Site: brandenburg
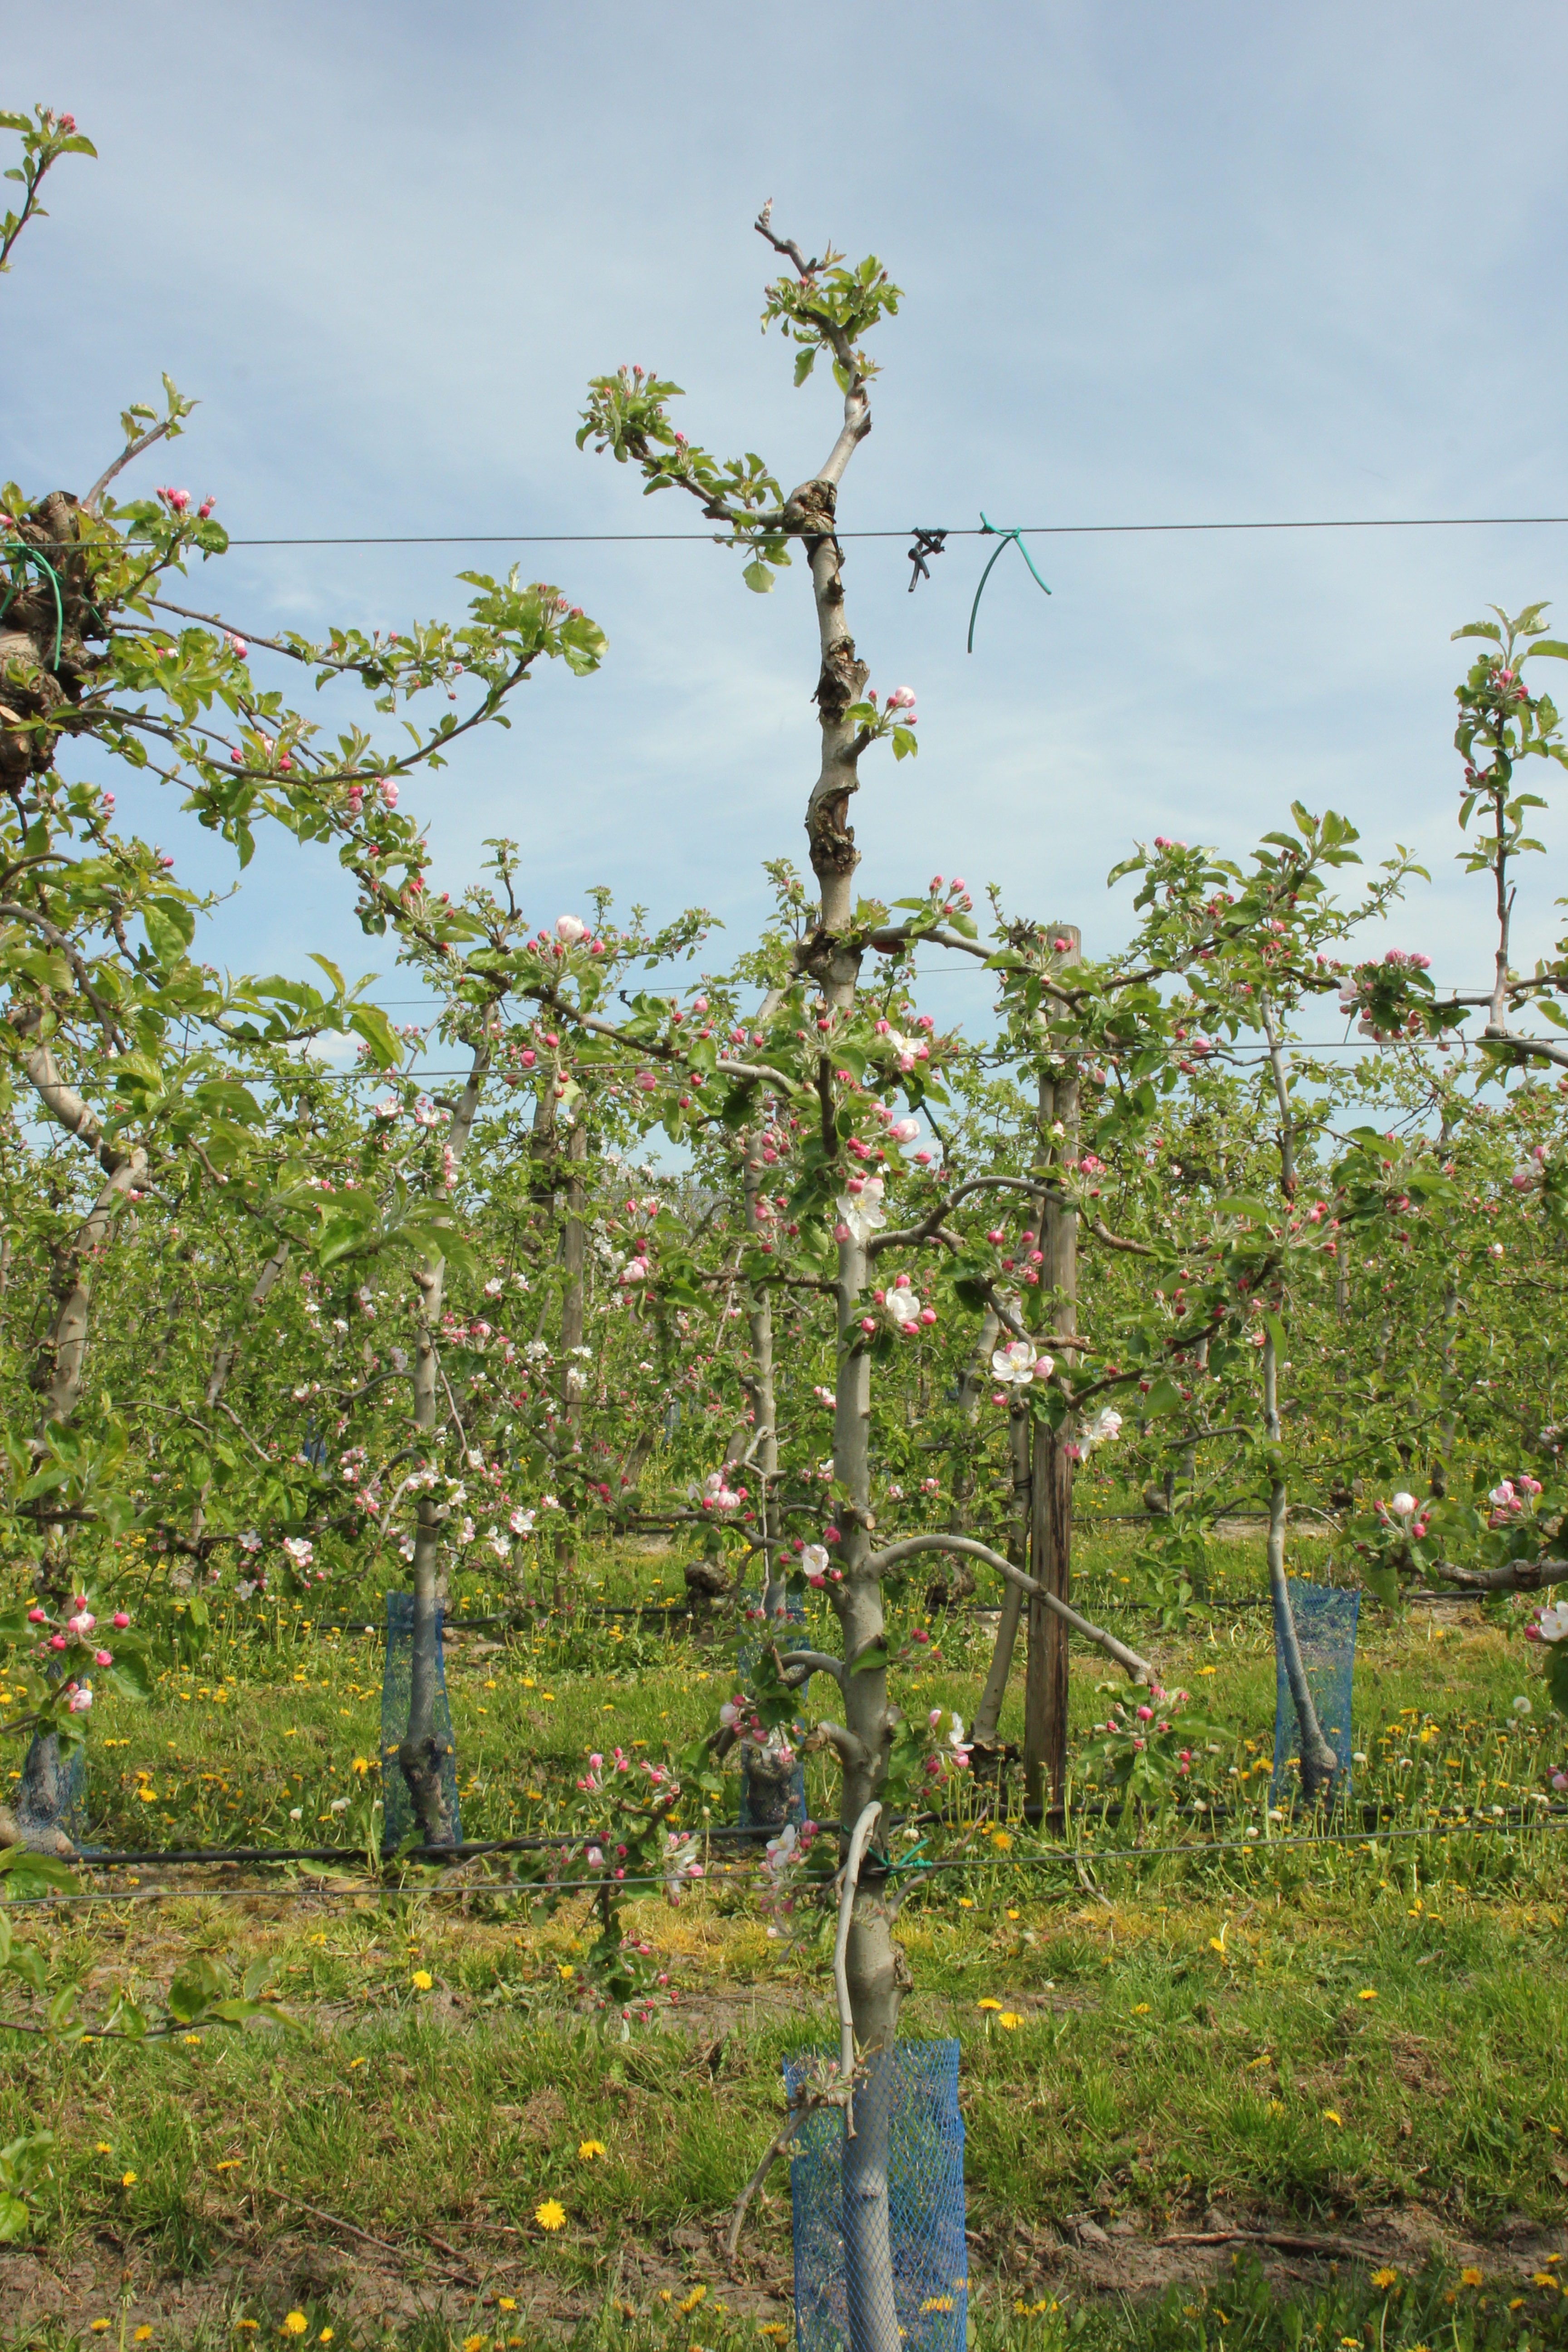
Growth stage (BBCH 60): Flowering